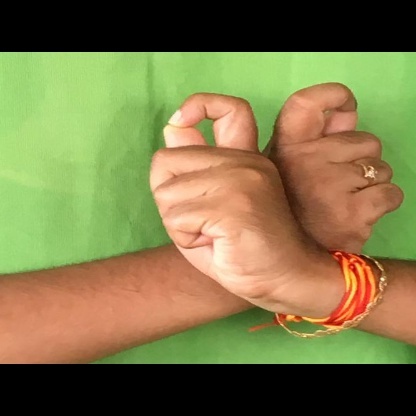
Mudra: Berunda